Exotic Feline Rescue Center

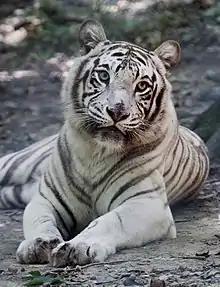
A white tiger at the Exotic Feline Rescue Center.

The Exotic Feline Rescue Center (EFRC) is a wildlife preserve for exotic felines in the United States established in 1991 and located in Center Point, Indiana.